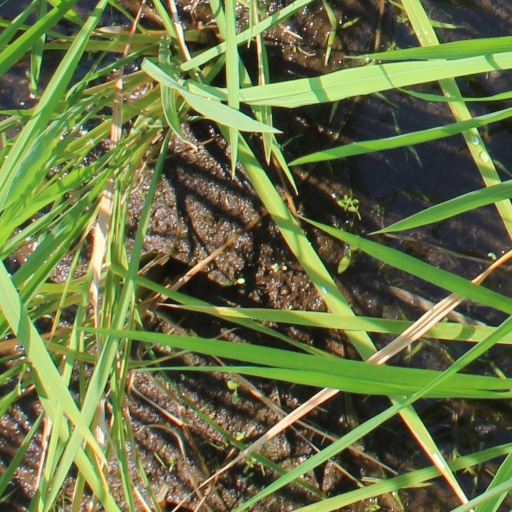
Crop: rice